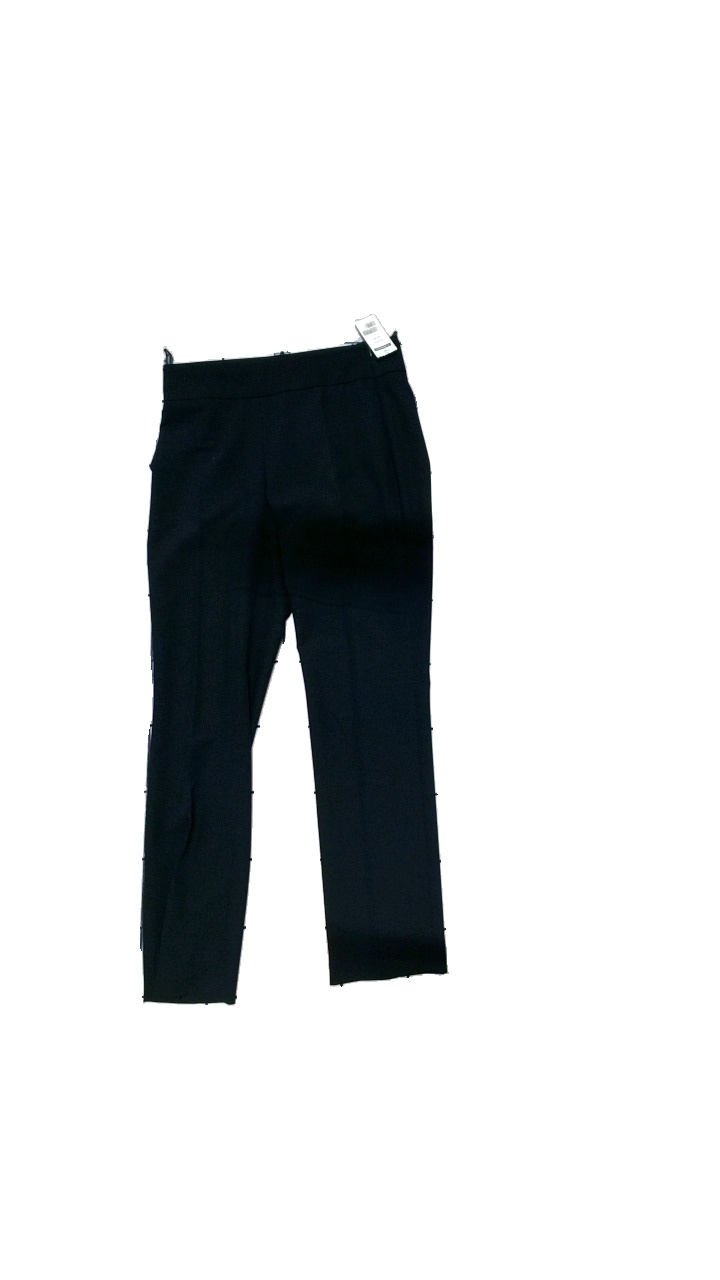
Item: Trousers (Ladies)
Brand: Monton
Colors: Blue
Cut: Regular
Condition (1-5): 4
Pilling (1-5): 4
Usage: Reuse
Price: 50-100